Nanking (2007 film)

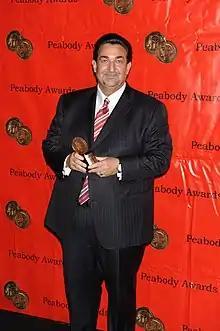
Ted Leonsis at the 68th Annual Peabody Awards for Nanking

"Nanking" has received numerous positive reviews, including one from "Reuters" that says that the "beautifully crafted film...honors the highest calling of documentary filmmaking." It was accepted to the Sundance Film Festival in January, 2007 and nominated for the Grand Jury Prize (Documentary); the film was awarded honors for Documentary Editing. In 2008, this documentary was awarded the Peabody Award. Japanese right-wing nationalist filmmaker Satoru Mizushima called the film a "setup by China to control intelligence," and plans to release his own documentary, "The Truth about Nanjing", in which the massacre is portrayed as merely political propaganda. On his blog, "Nanking" producer Ted Leonsis responded by saying: "Our film isn't an anti-Japanese film. It is an anti-war film."